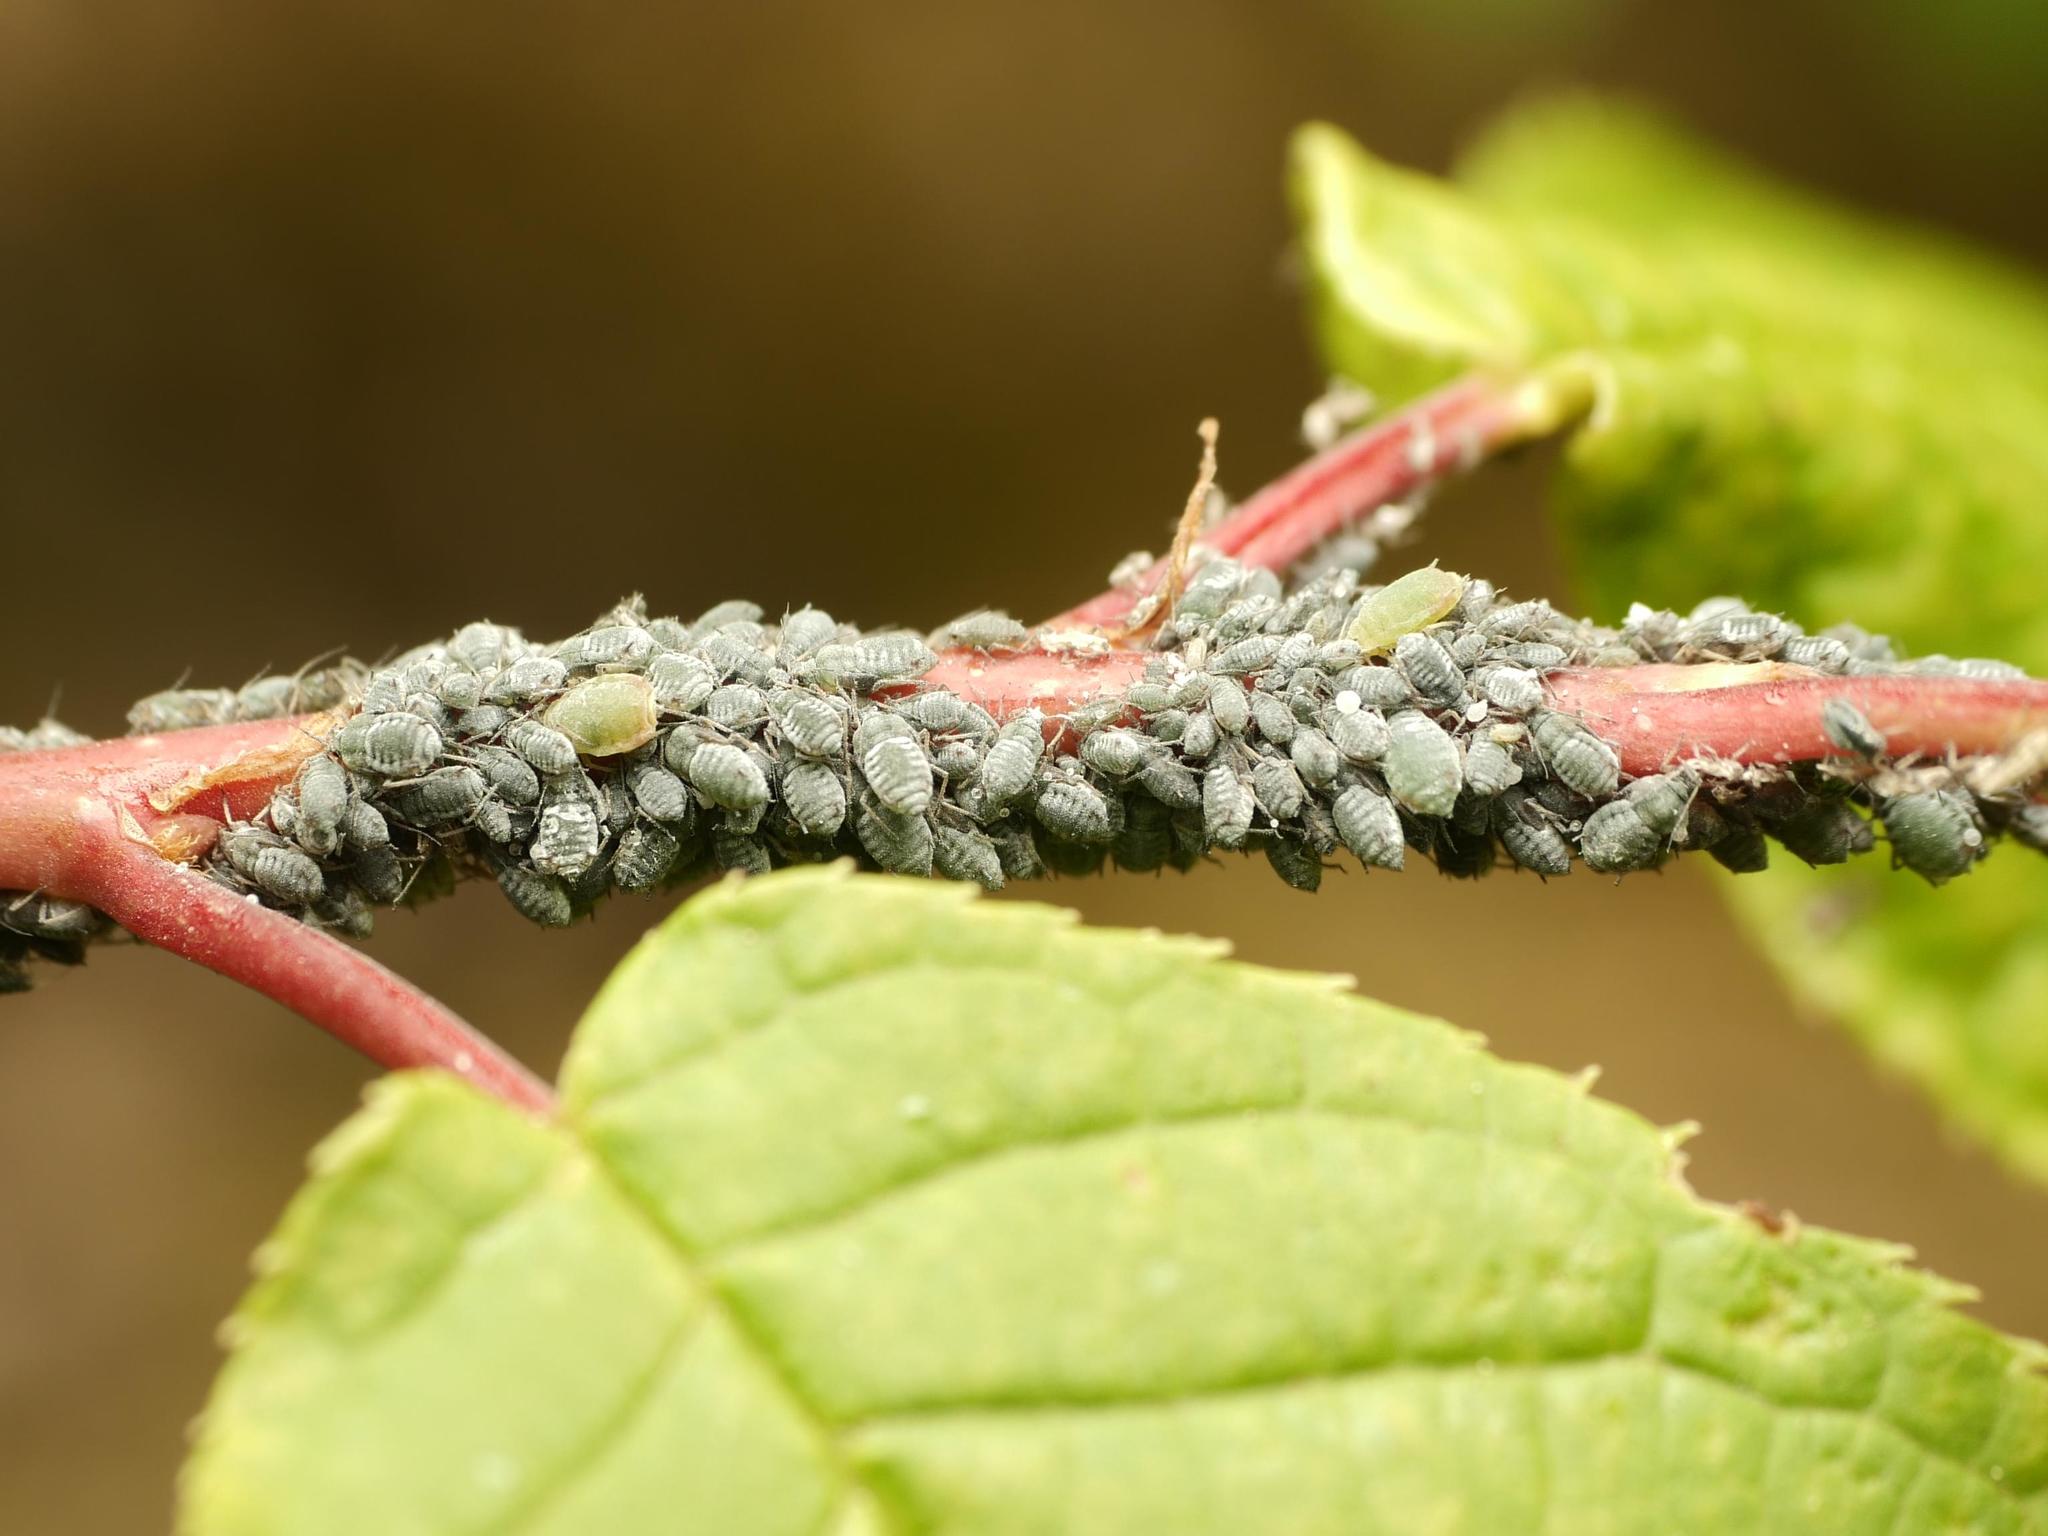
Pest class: bird_cherry_oat_aphid